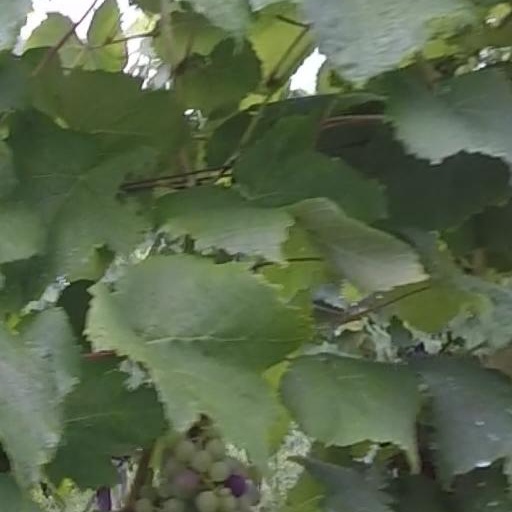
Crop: grape